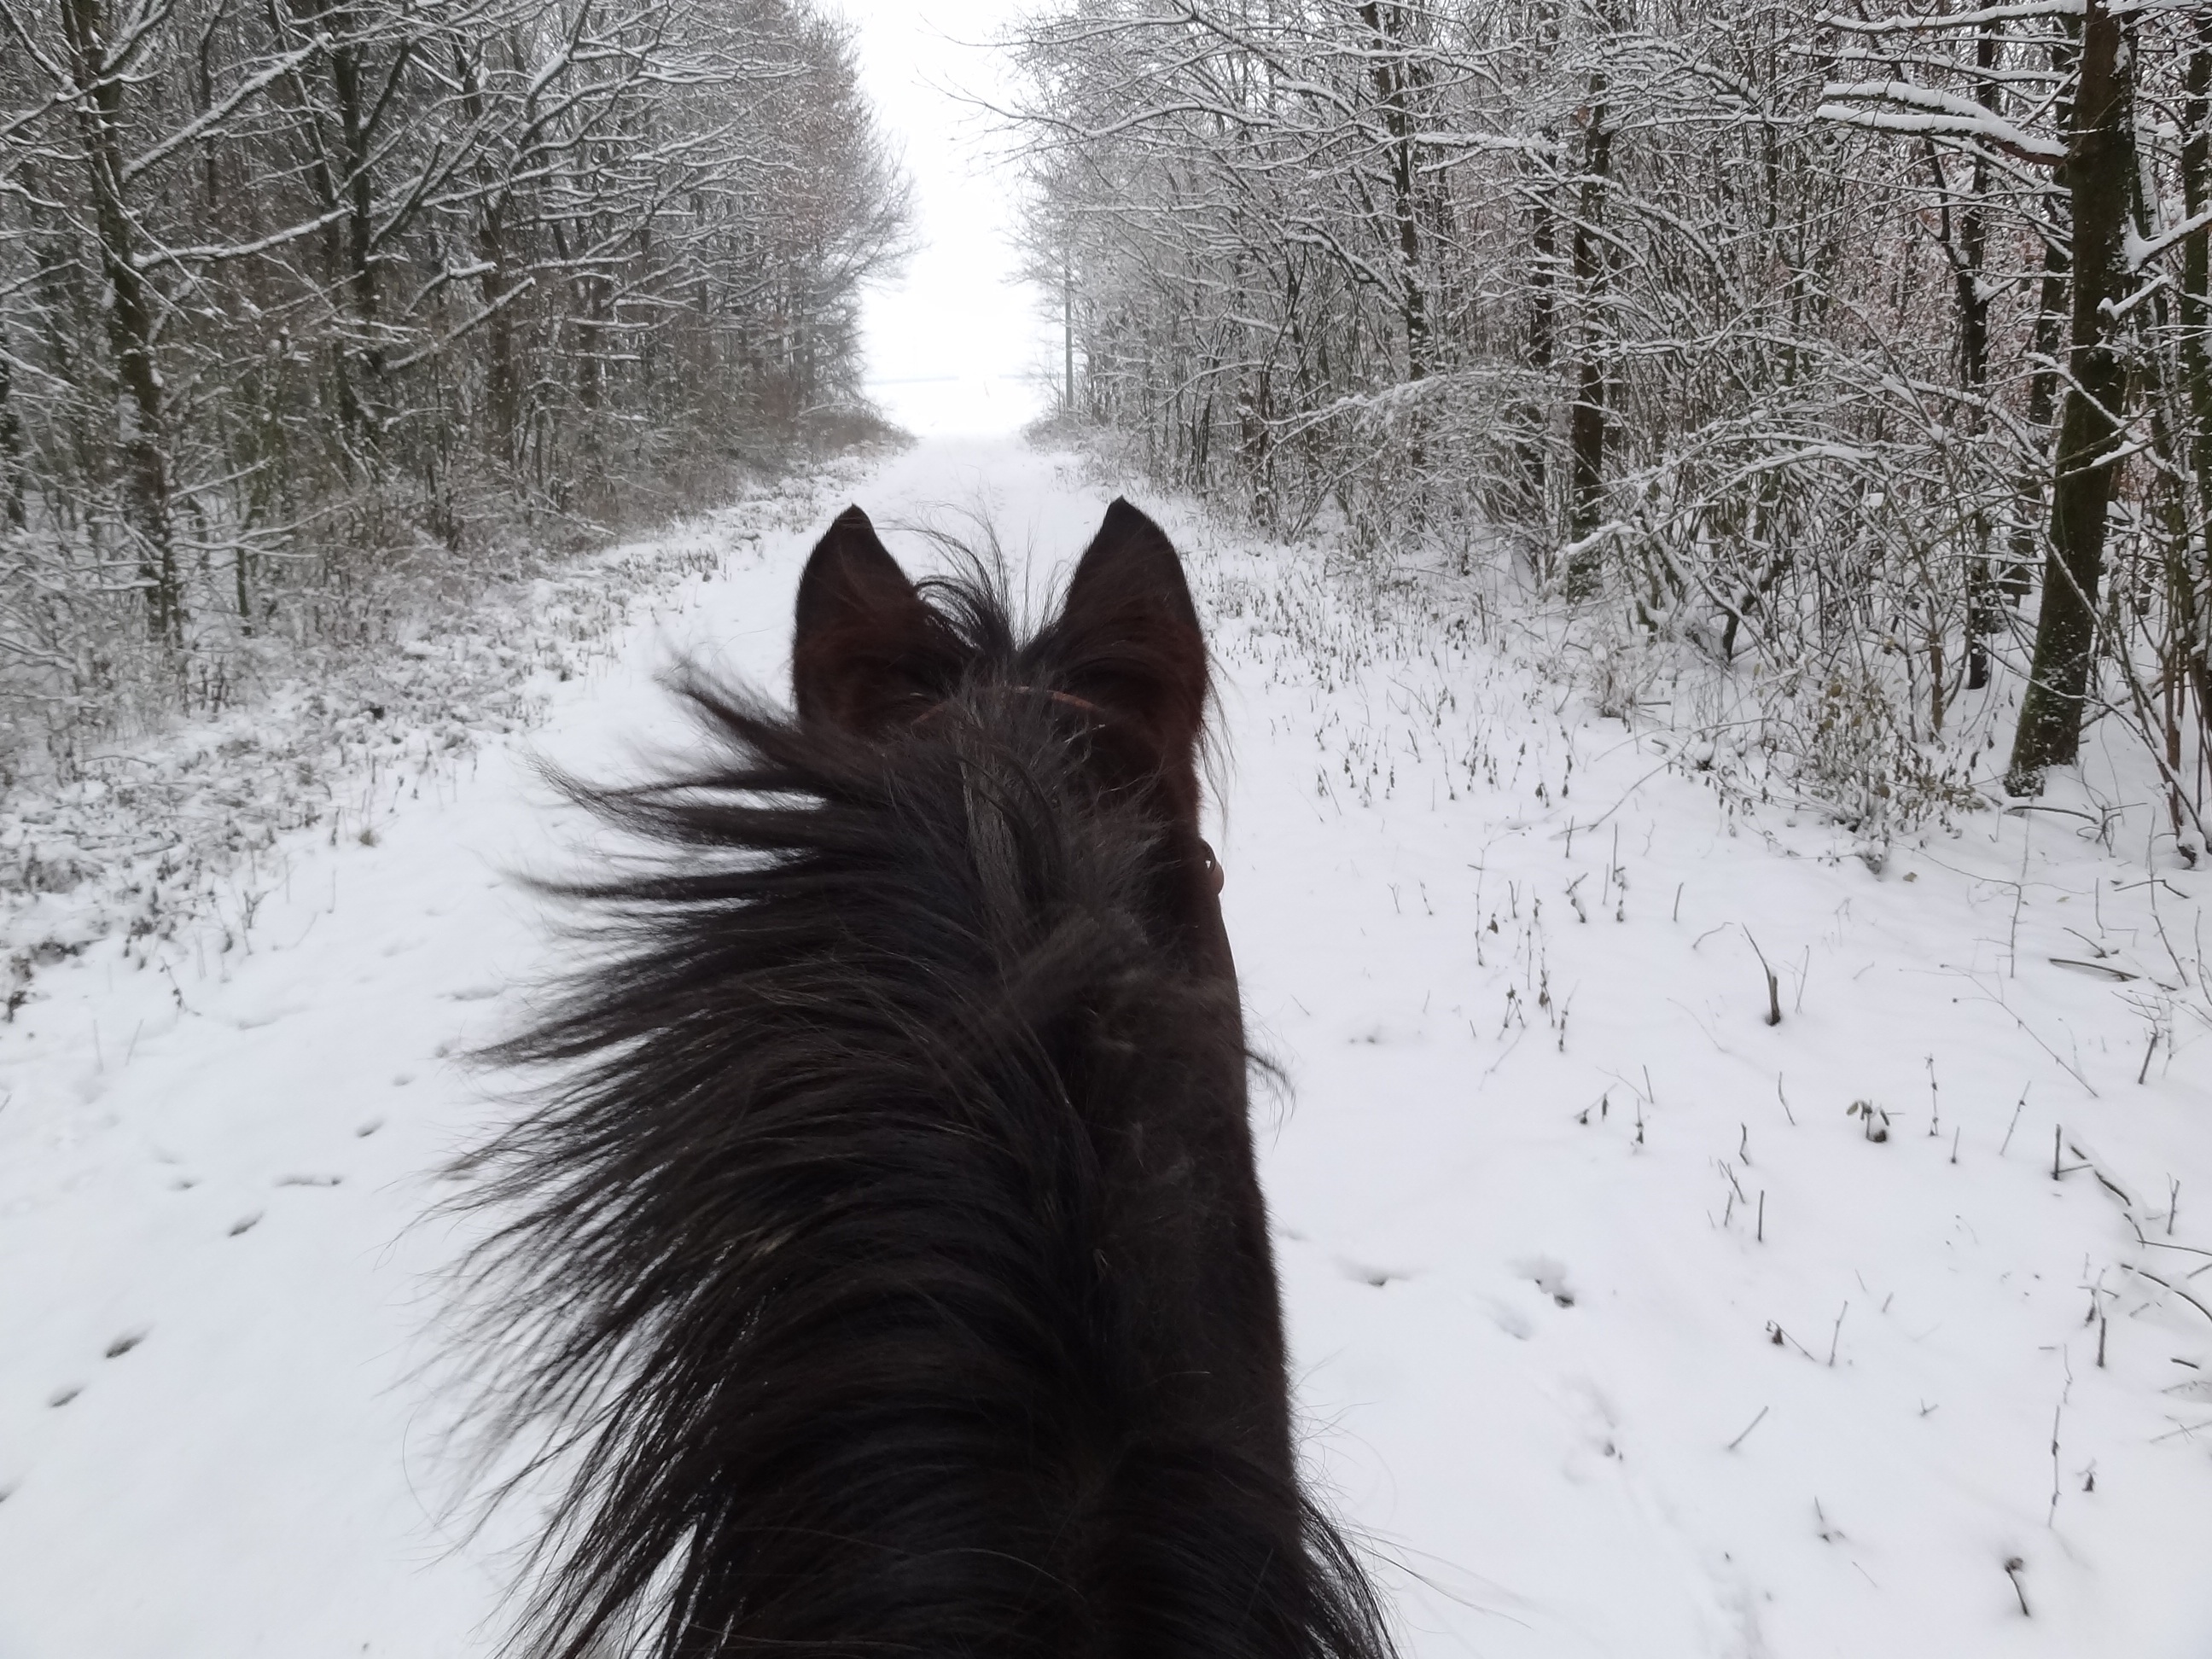
snow, winter, dog, horse, weather, mammal, season, rap, blizzard, horse head, dog like mammal, winter storm